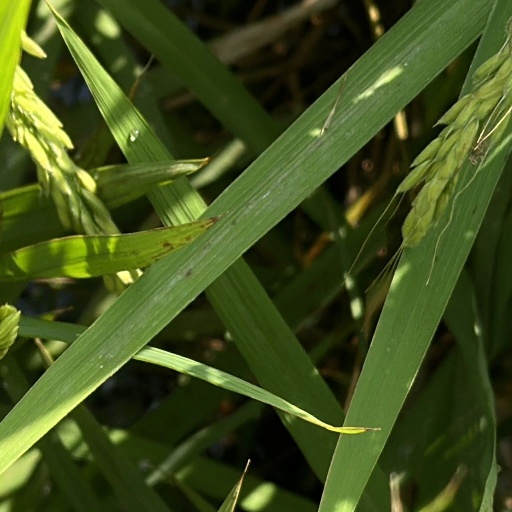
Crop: rice